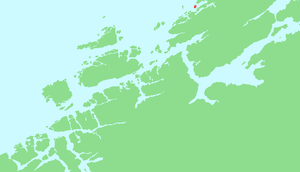
Lauvøya
Lauvøya er en ø i Åfjord kommune i Trøndelag fylke i Norge. Lauvøya ligger nordøst for Lauvøyfjorden, sydvest for Skråfjorden og syd for Linesfjorden. Lauvøya har vejforbindelse via en 850 meter lang dæmning til Førsholman og videre til fastlandet. Lauvøya kaldes «Fosens grønne øy».